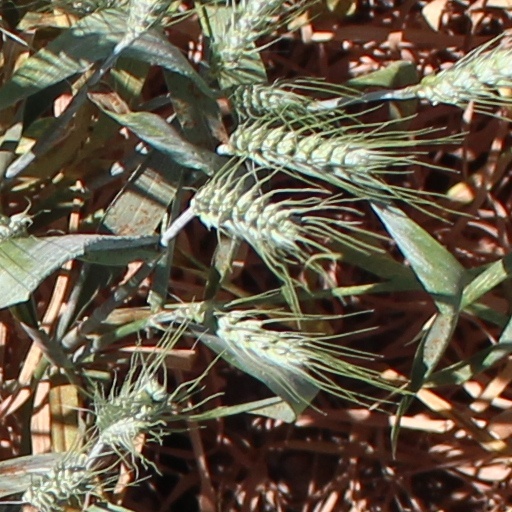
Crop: wheat